Europe Top-16

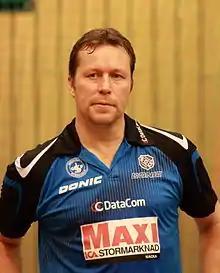
Jan-Ove Waldner

From 1971 until 1989, the tournament used a round-robin format; all players played each other once, with the champion being the player who accumulated the most wins. From 1990, there was a change of format; the twelve players were divided into two round-robin groups, with the top two players from each group progressing to semi-finals, followed by a final. At the 2001 tournament the twelve players were divided into four groups for the first time, with the group winners qualifying for the semi-finals, and from 2002 it was decided that the top two players from each group would qualify for quarter-finals, with knockout rounds to decide the winner. From 2015, the number of players qualifying for both the men's and women's events was increased to 16, and the tournament's name was changed to the Europe Top 16.